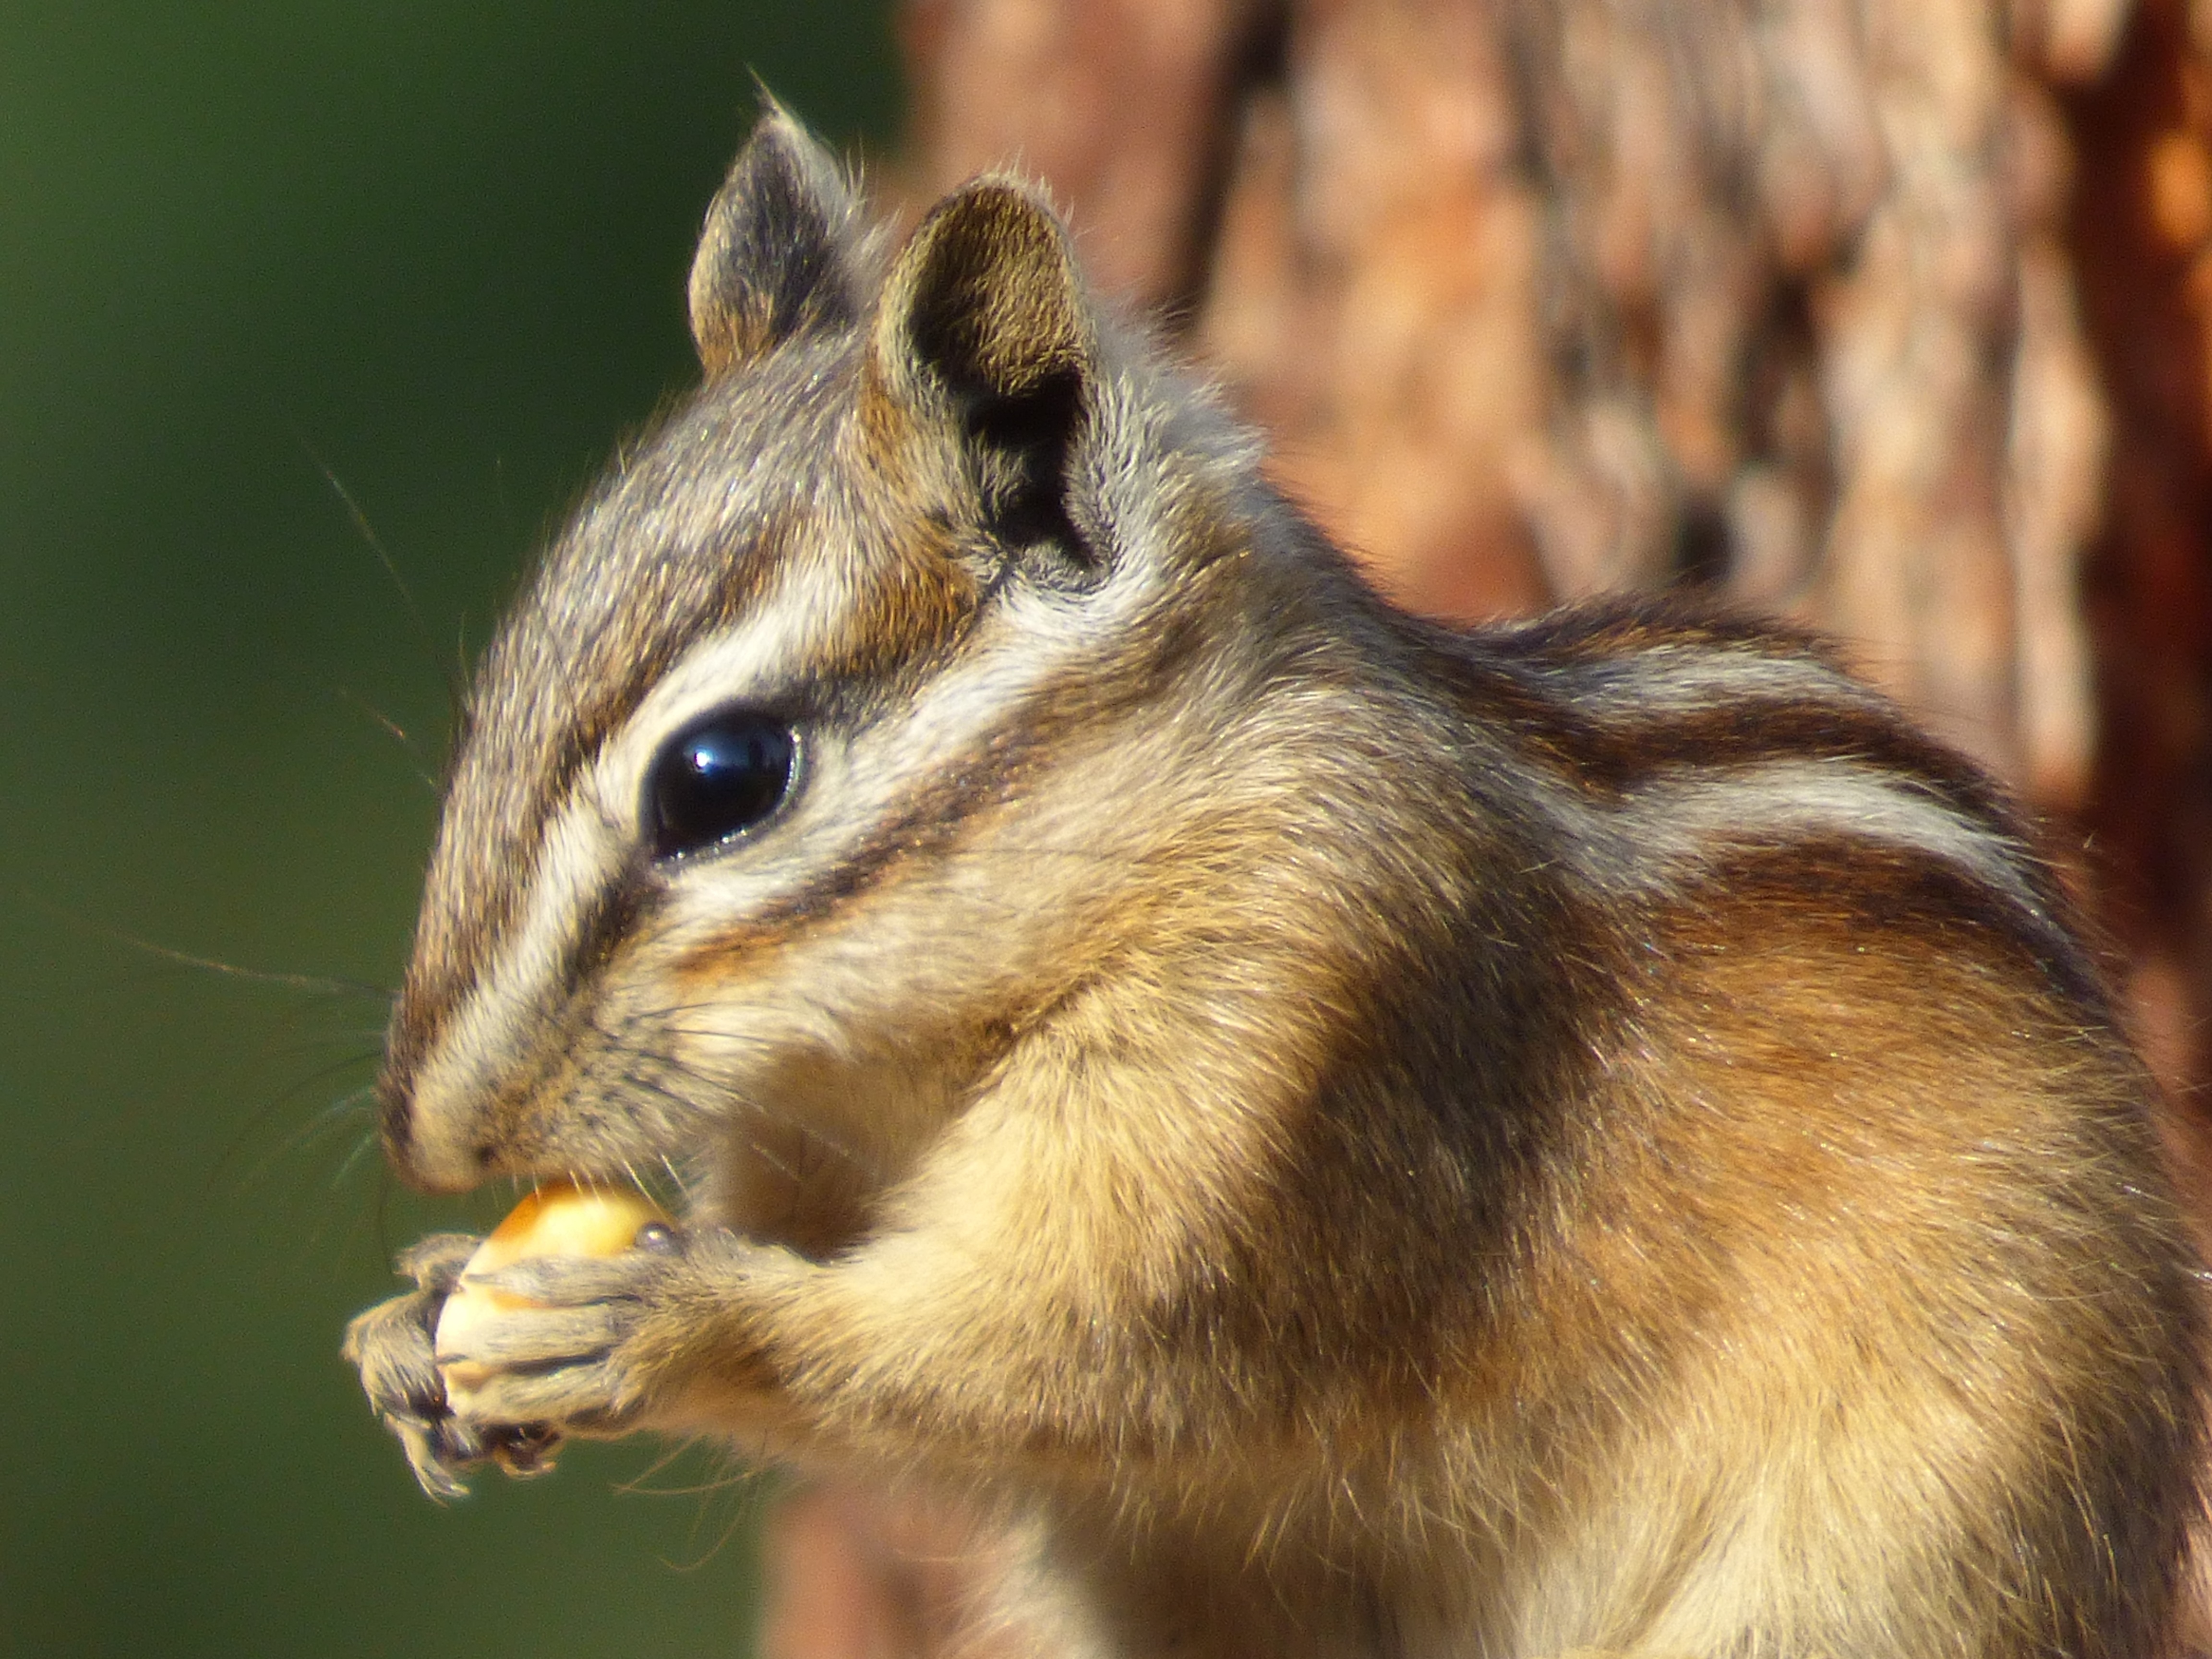
nature, forest, animal, wildlife, mammal, squirrel, eat, rodent, fauna, close up, whiskers, vertebrate, chipmunk, gerbil, fox squirrel